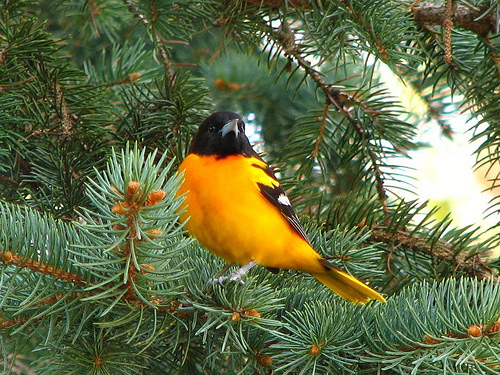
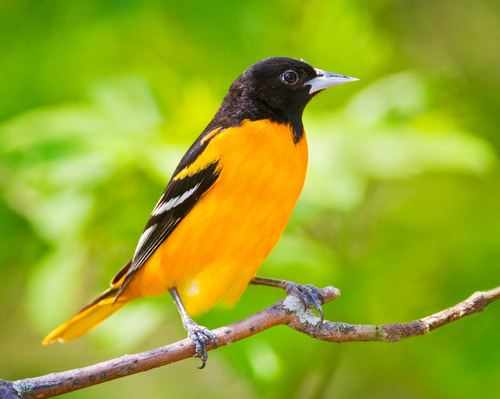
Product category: misc
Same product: yes